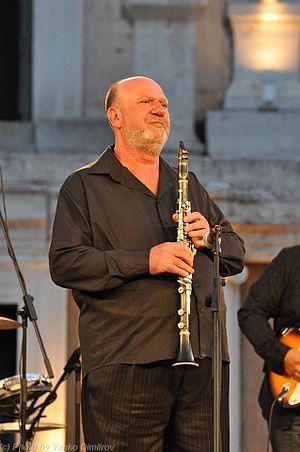
Ivo Papazov est un clarinettiste romani bulgare d'origine turque interprétant de la musique folklorique avec des influences jazz. Il dirige le groupe "Wedding Band Ivo Papazov". En 2005 il remporte le BBC Radio3 World Music Award.